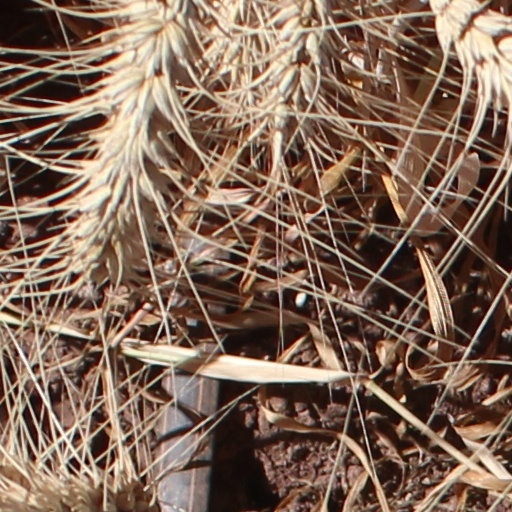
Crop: wheat